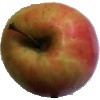
Label: Apple Pink Lady 1